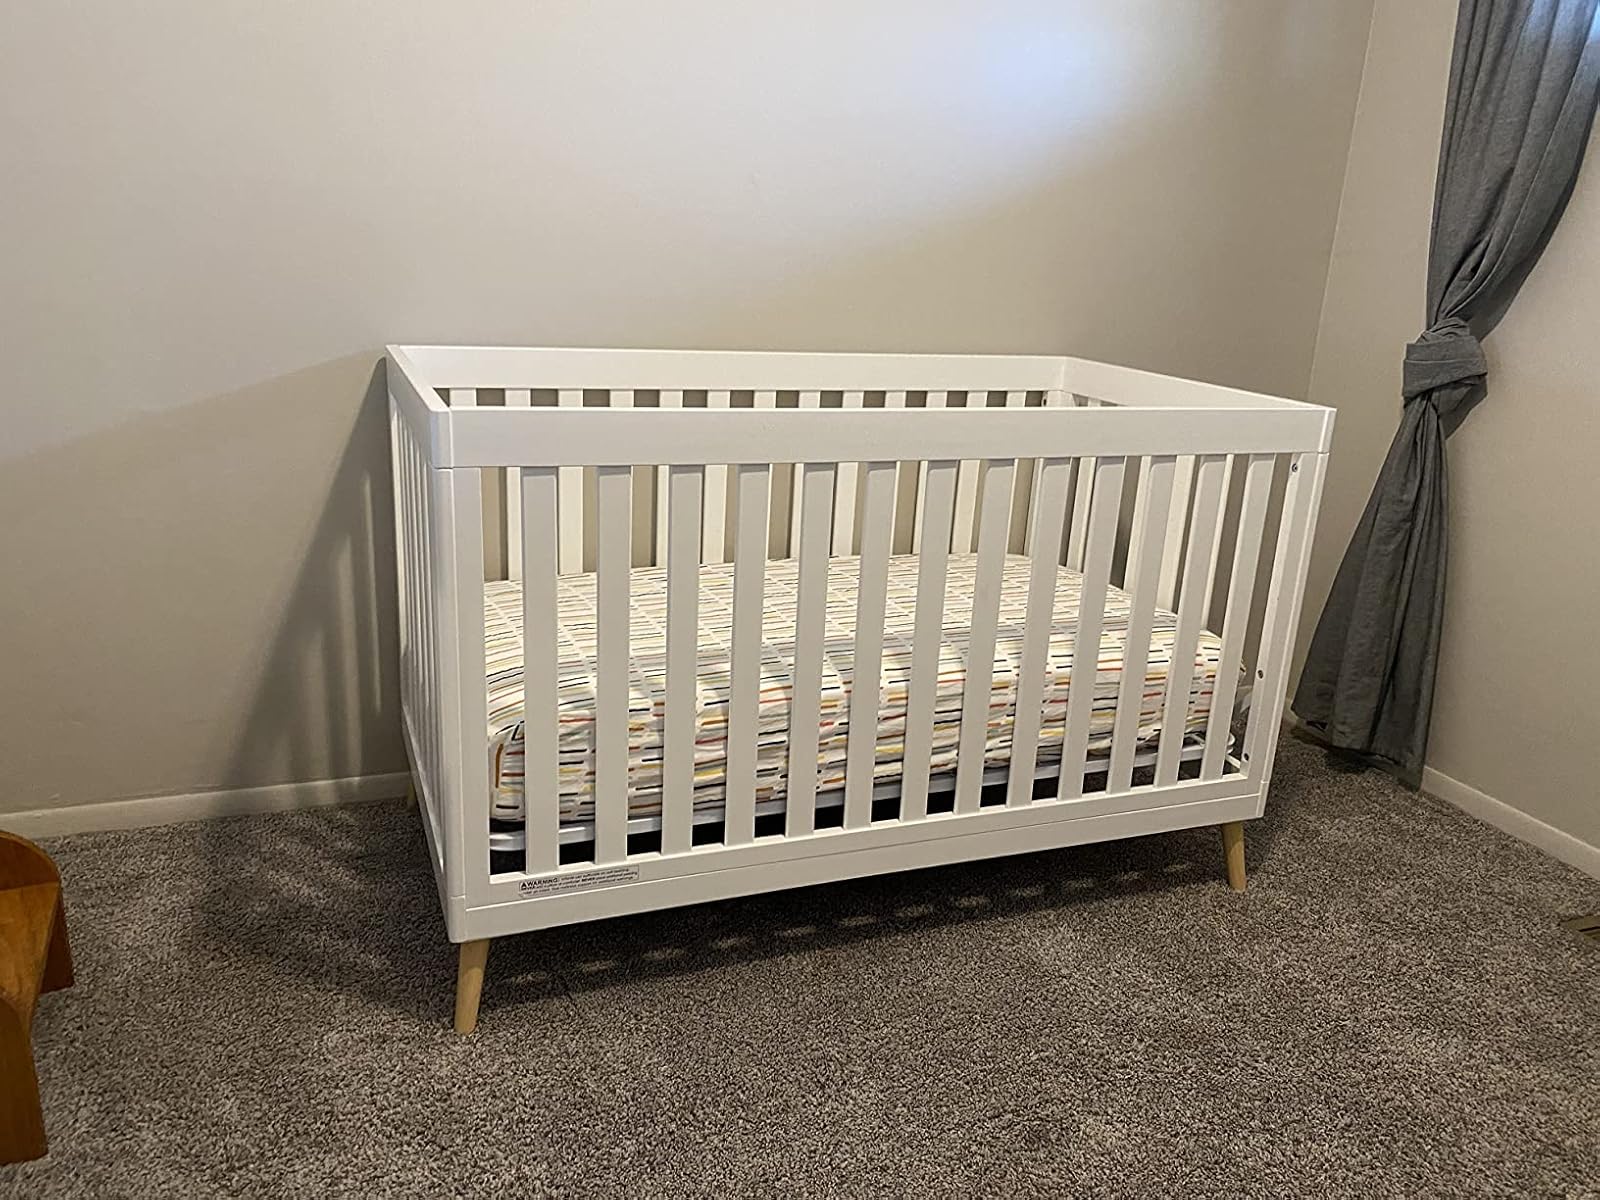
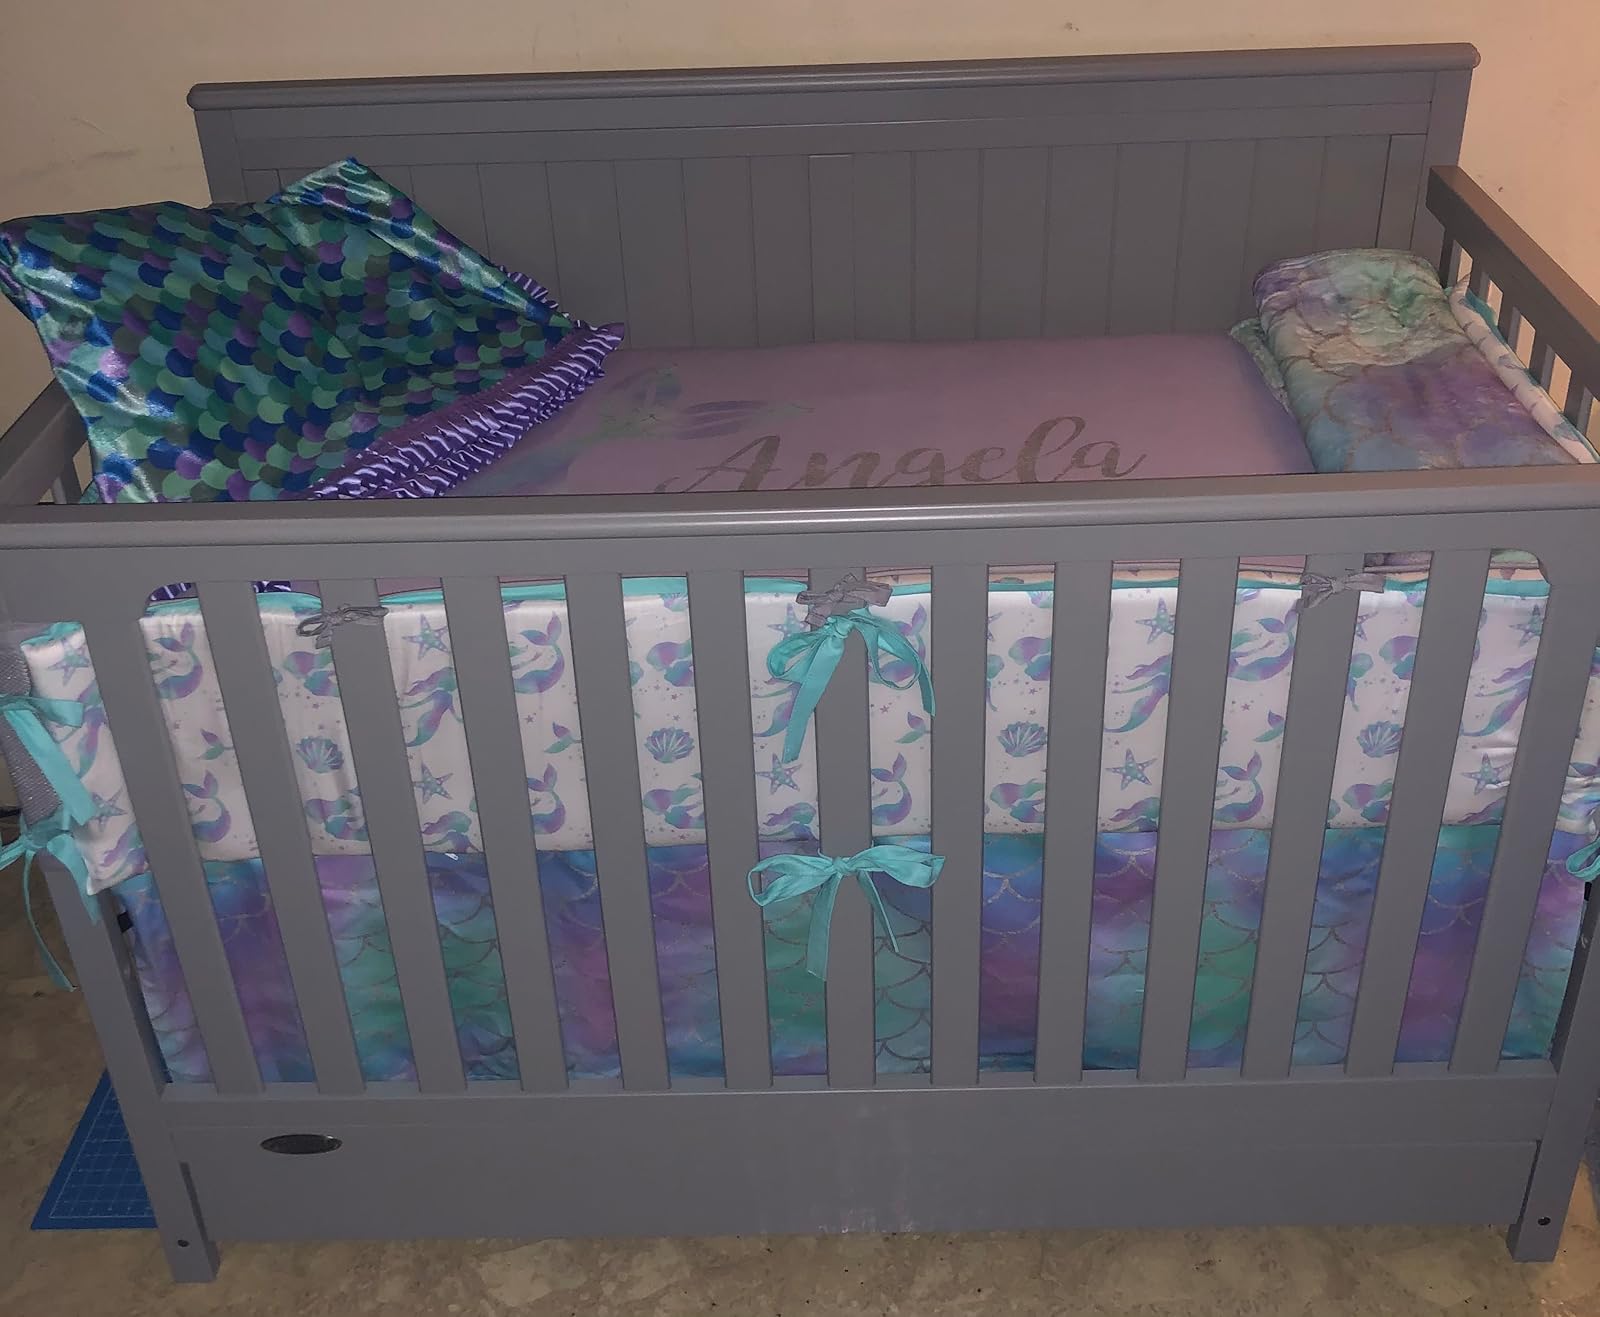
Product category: products_crib
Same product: no